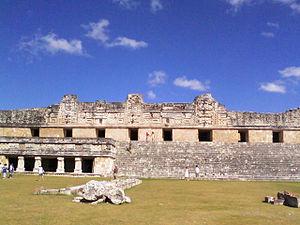
Uxmal quadrilatère des nonnes
L'expression civilisation précolombienne s'applique aux peuples autochtones de l'Amérique dont l'unité culturelle s'est déterminée avant la découverte européenne de ce continent par Christophe Colomb. L'histoire de ces civilisations couvre les millénaires écoulés depuis les premières traces de peuplement au Paléolithique supérieur jusqu’à la colonisation européenne des Amériques à l’époque moderne